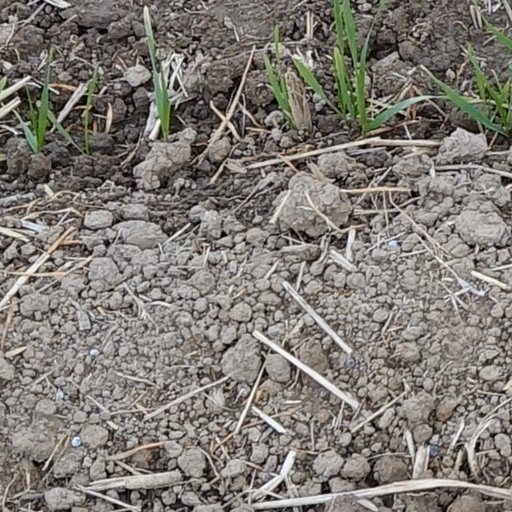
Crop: wheat